Independent Norwegian Brigade Group in Germany

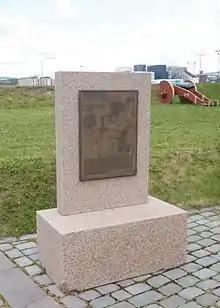
Memorial at Akershus Fortress to the brigades and the more than 50,000 soldiers who saw service with them

Each brigade contingent served for approximately 6 months in Germany (though discrepancies exist, particularly after the start of the Korean War when the service time was extended), starting with Brigade 471. The numbering of the contingents was derived from the year (first two digits) and the contingent for that year (third digit), so Bde. 471 means 1st contingent of 1947.